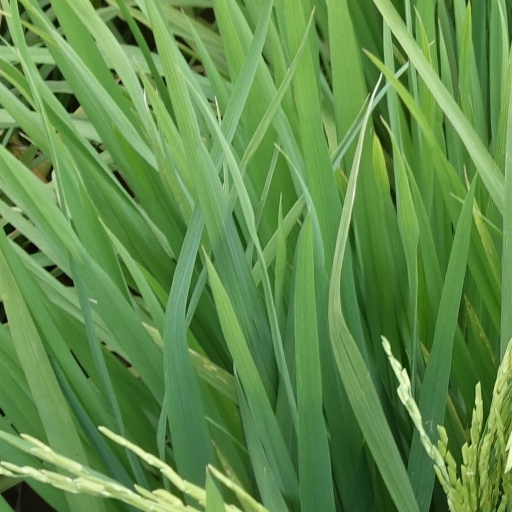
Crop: rice